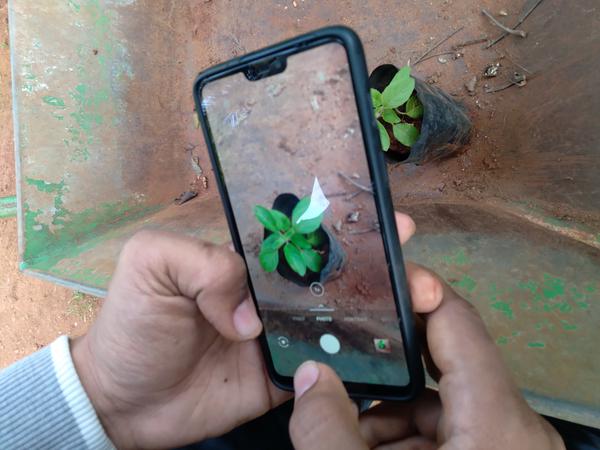
Plant: Tulasi